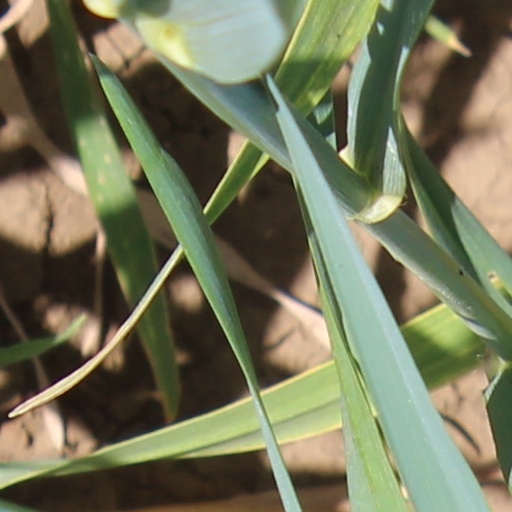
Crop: wheat